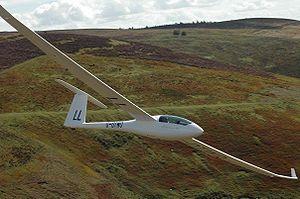
Le Schempp-Hirth Discus-2 est un planeur de classe standard fabriqué par la société Schempp-Hirth depuis 1998. Il a remplacé le Discus, son prédécesseur chez Schempp-Hirth, qui jouit d'un large succès.
L’aérodrome de Château-Arnoux-Saint-Auban est un aérodrome ouvert à la circulation aérienne publique, situé à 4 km au sud-sud-ouest de Château-Arnoux-Saint-Auban dans les Alpes-de-Haute-Provence.